Lucius Caecilius Iucundus

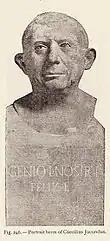
Portrait bust found in the of the house of Iucundus, one of two thought to depict him

Many names of elite Pompeian citizens occur frequently in his transaction records, suggesting that Iucundus also had dealings with the upper class of his town. In fact, he even travelled to nearby Nuceria to help the wealthy Praetorian Guard senior centurion Publius Alfenus Varus resell some slaves that he had purchased in an auction.